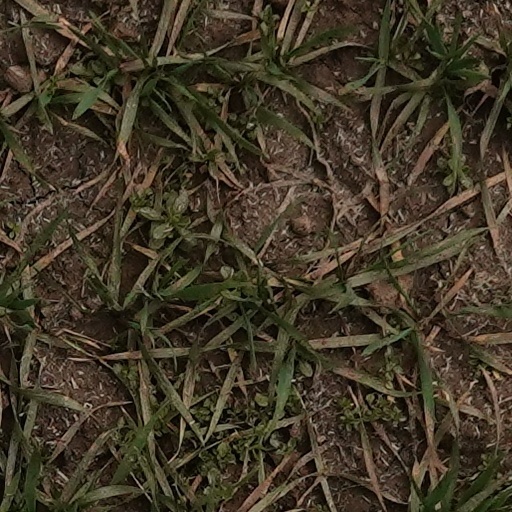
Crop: wheat